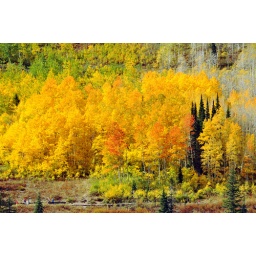
aspen cluster by silver lake hikers